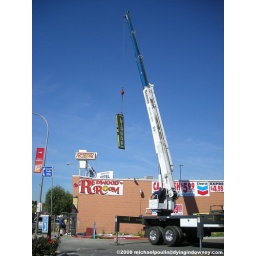
old Liquor store sign in the process of being taken off the building